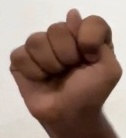
ASL sign: T